Extinct language

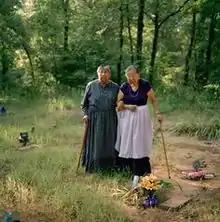
Sisters Maxine Wildcat Barnett (1925–2021) (left) and Josephine Wildcat Bigler (1921–2016); two of the last elderly speakers of Yuchi, visiting their grandmother's grave in a cemetery behind Pickett Chapel in Sapulpa, Oklahoma. According to the sisters, their grandmother had insisted that Yuchi be their native language.

Normally the transition from a spoken to an extinct language occurs when a language undergoes language death by being directly replaced by a different one. For example, many Native American languages were replaced by Dutch, English, French, Portuguese, or Spanish as a result of European colonization of the Americas.